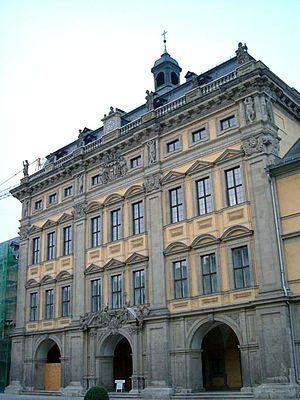
Friedrich Jolly, né le 24 novembre 1844 à Heidelberg et mort le 4 janvier 1904 à Berlin est un neurologue et psychiatre allemand, connu surtout pour avoir donné son nom moderne à la myasthénie, une maladie autoimmune de la jonction neuromusculaire, qu'il fut également le premier à étudier par les techniques électrophysiologiques.